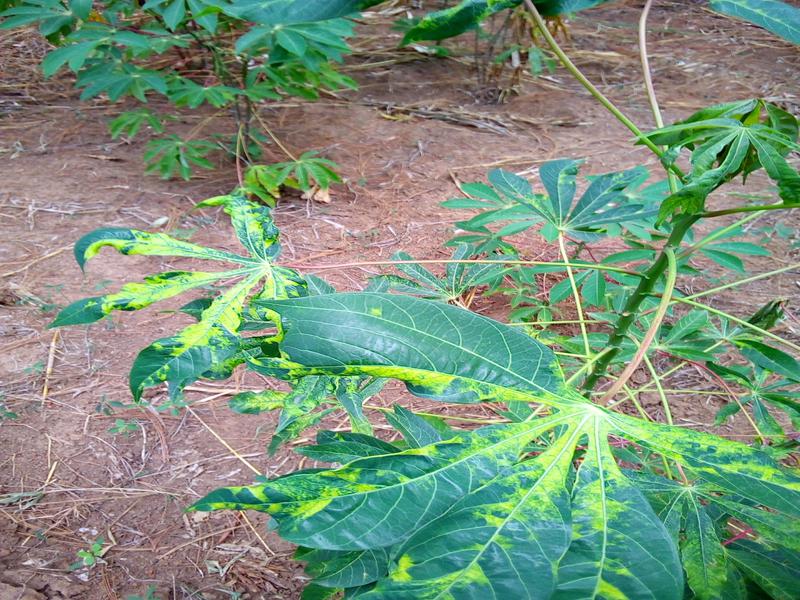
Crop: cassava
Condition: mosaic_disease